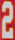
Number: 2